Robert Stevenson (rugby union)

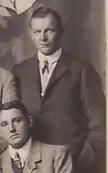
Robert C Stevenson with the British Isles team in 1910

Dr. Robert C. Stevenson (17 February 1886 – 4 September 1973) was a Scotland international rugby union player. He also represented the Barbarians and the British and Irish Lions.